Maki Takada

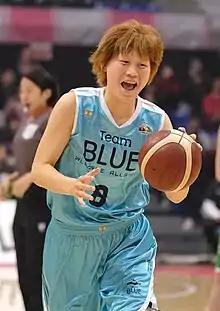
Takada in 2020

Maki Takada (髙田真希, "Takada Maki", born 23 August 1989) is a Japanese basketball player. She represented Japan in the basketball competition at the 2016 Summer Olympics, as well as at the 2020 Summer Olympics, winning a silver medal.